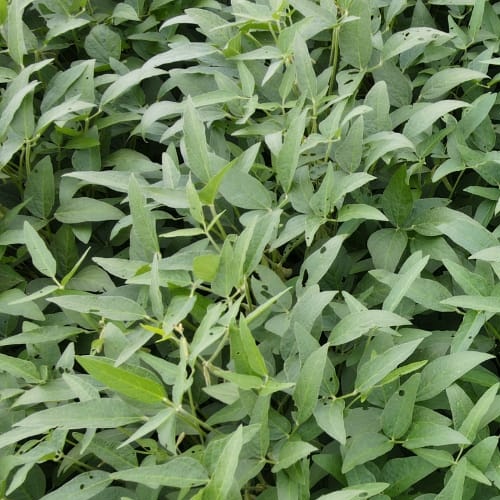
Label: Diabrotica_speciosa